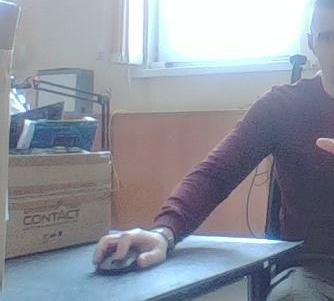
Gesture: no_gesture